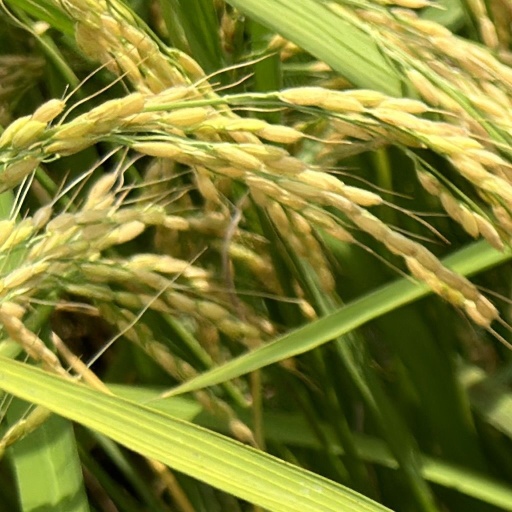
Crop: rice